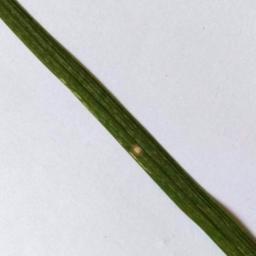
Label: Rice___Leaf_Blast